Portuguese nobility

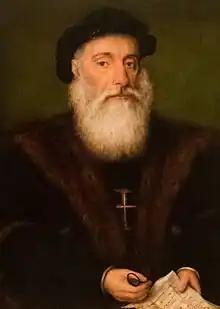
Vasco da Gama was granted the title of Count of Vidigueira after his discovery of the sea route to India.

By the time of the reign of Manuel I of Portugal (1495–1521), during the Portuguese Renaissance, for example, when they were appointed captains of the fleet of Pedro Álvares Cabral, who arrived in Brazil on April 22, 1500, the Portuguese nobility already had registers dating back to the 12th century. The noble members of Cabral's fleet followed this feature, since most descended from families of Castile and León, who had settled in Portugal, who had already rendered several generations of service. The few exceptions – such as Bartolomeu Dias, who received his rank and arms which he transmitted to his descendants – show the importance attributed at this period to the discoveries made.